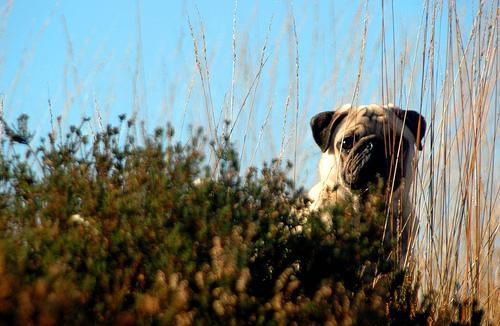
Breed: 798-n000130-pug